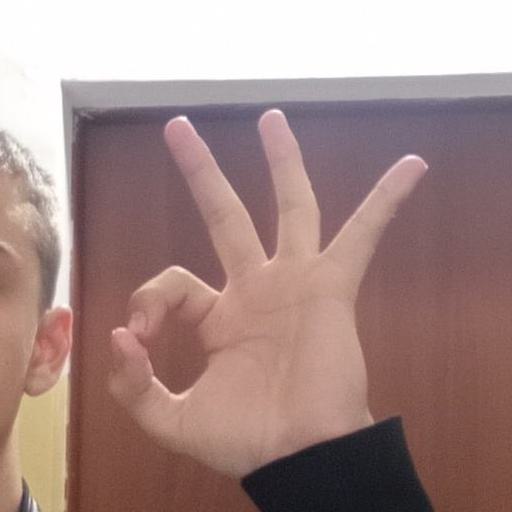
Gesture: ok